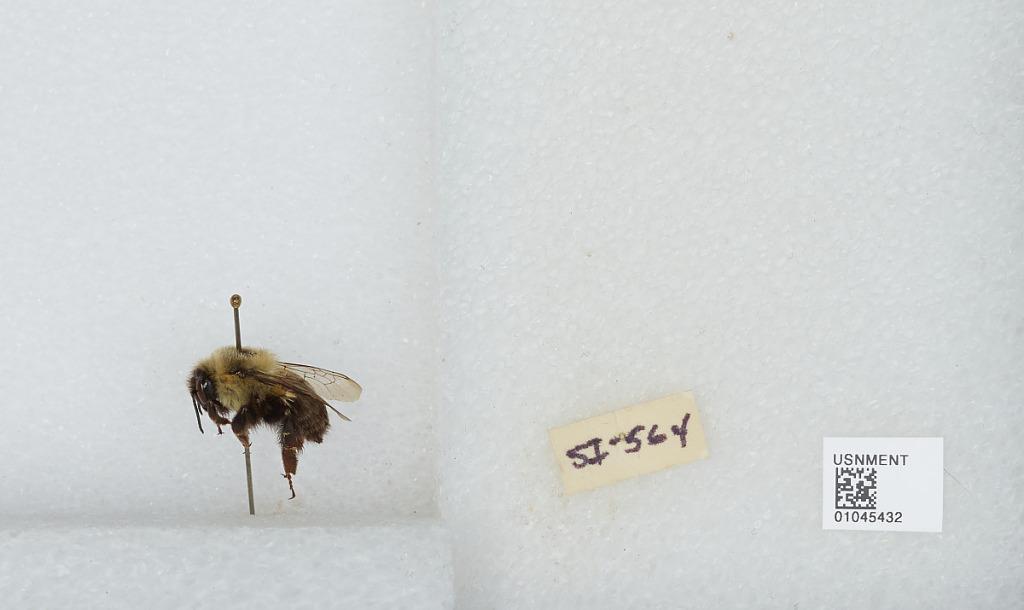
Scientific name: Bombus sp.